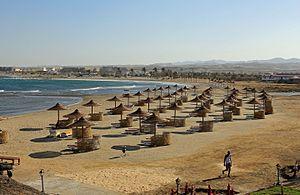
Marsa Alam (Égypte): l'hôtel The Three Corners Equinox Beach Resort - la plage